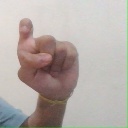
अक्षर: इ